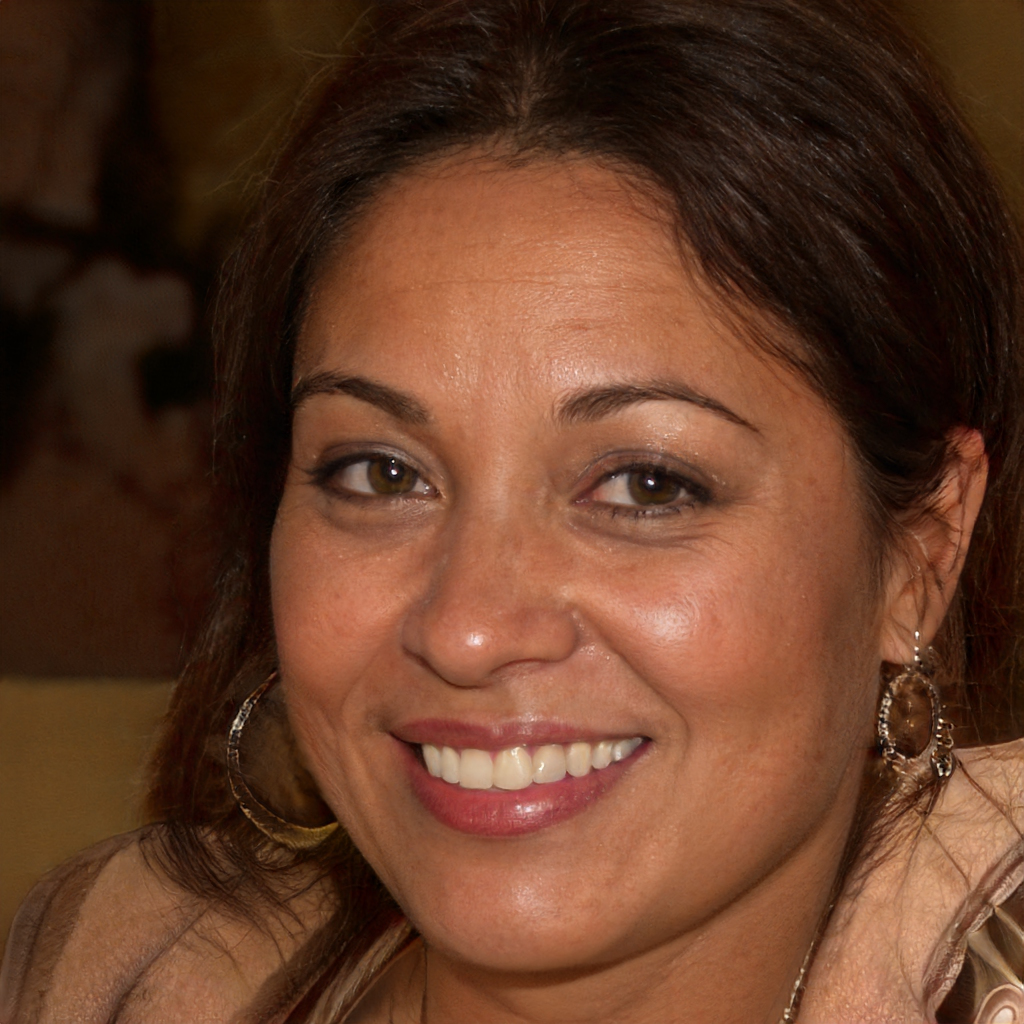
Gender: Female